Demographics of Nepal

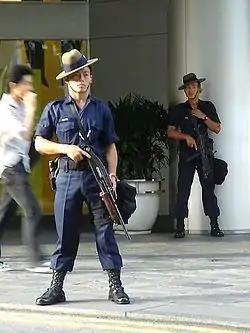
Gurkhas in Singapore

Since Nepal's unification, various indigenous languages have come under threat of extinction as the government of Nepal has marginalized their use through strict policies designed to promote Nepali as the official language. Indigenous languages which have gone extinct or are critically threatened include Byangsi, Chonkha, and Longaba. Since democracy was restored in 1990, however, the government has worked to improve the marginalization of these languages. Tribhuvan University began surveying and recording threatened languages in 2010 and the government intends to use this information to include more languages on the next Nepali census.